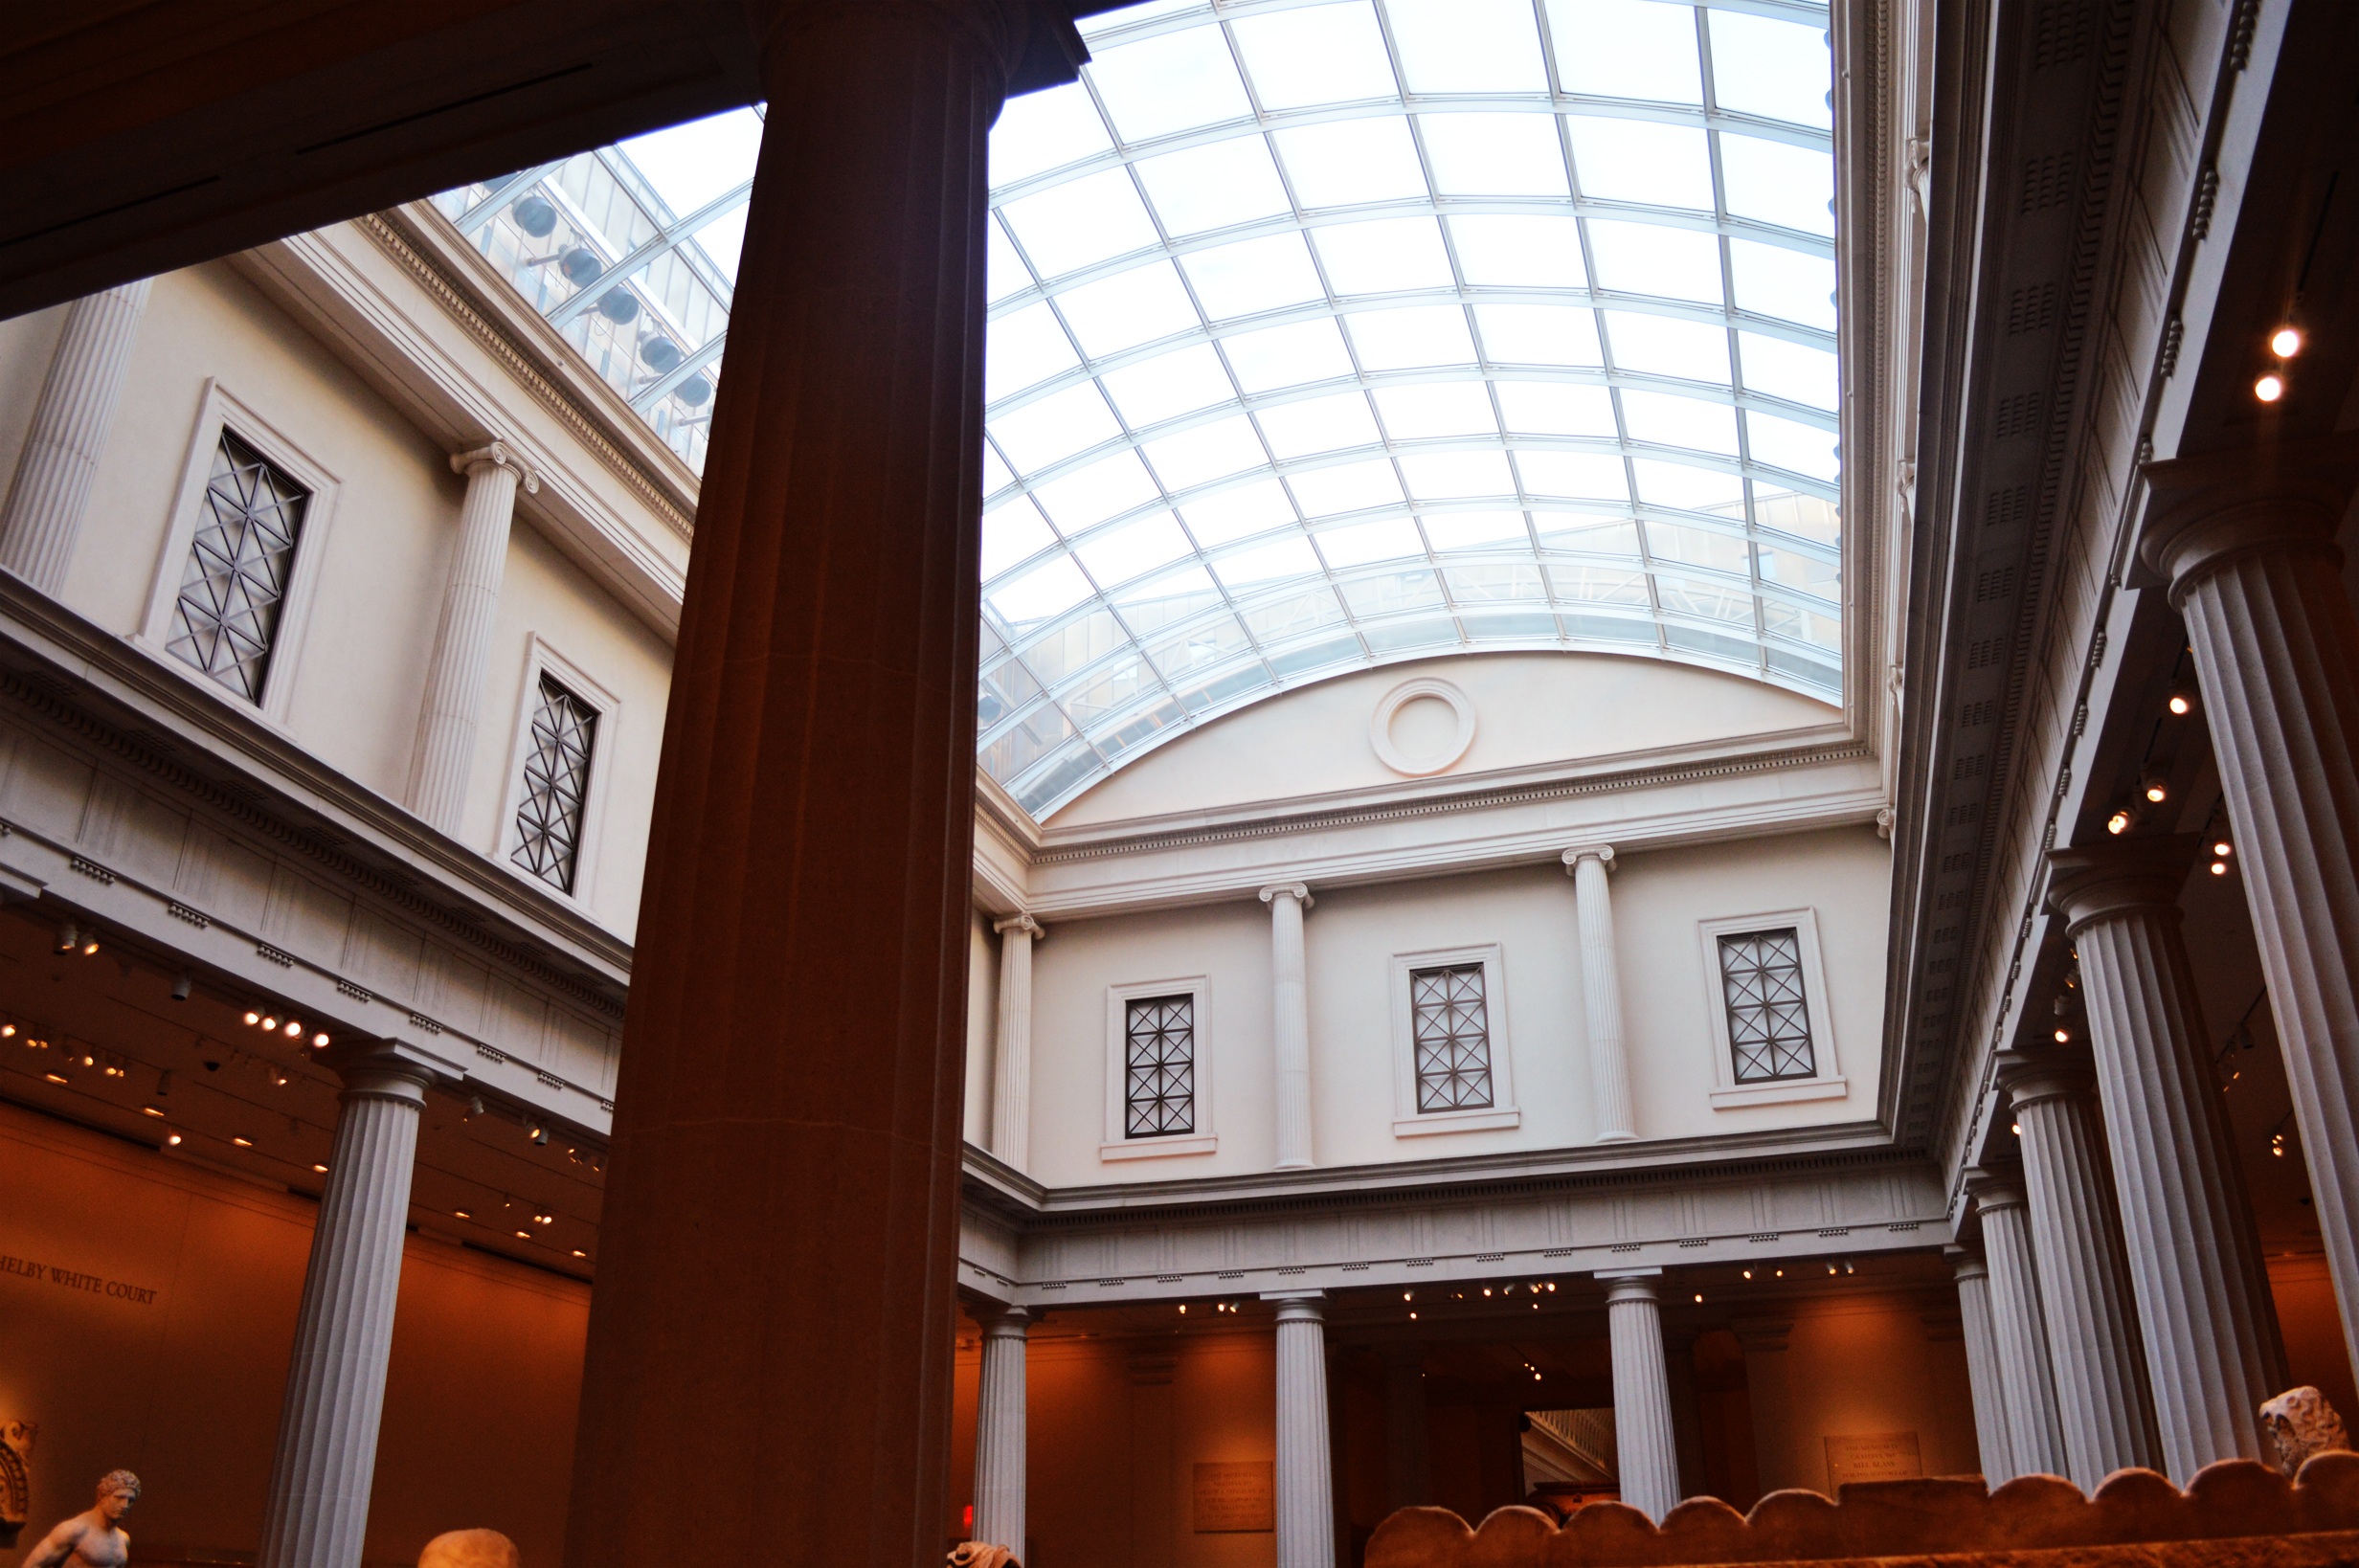
architecture, wood, window, home, museum, facade, contrast, interior design, medieval architecture, art, design, window covering